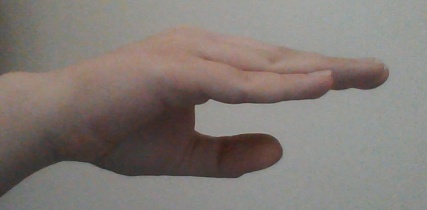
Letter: jeem